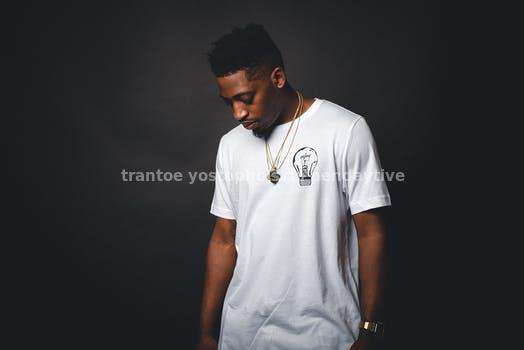
Label: Watermark